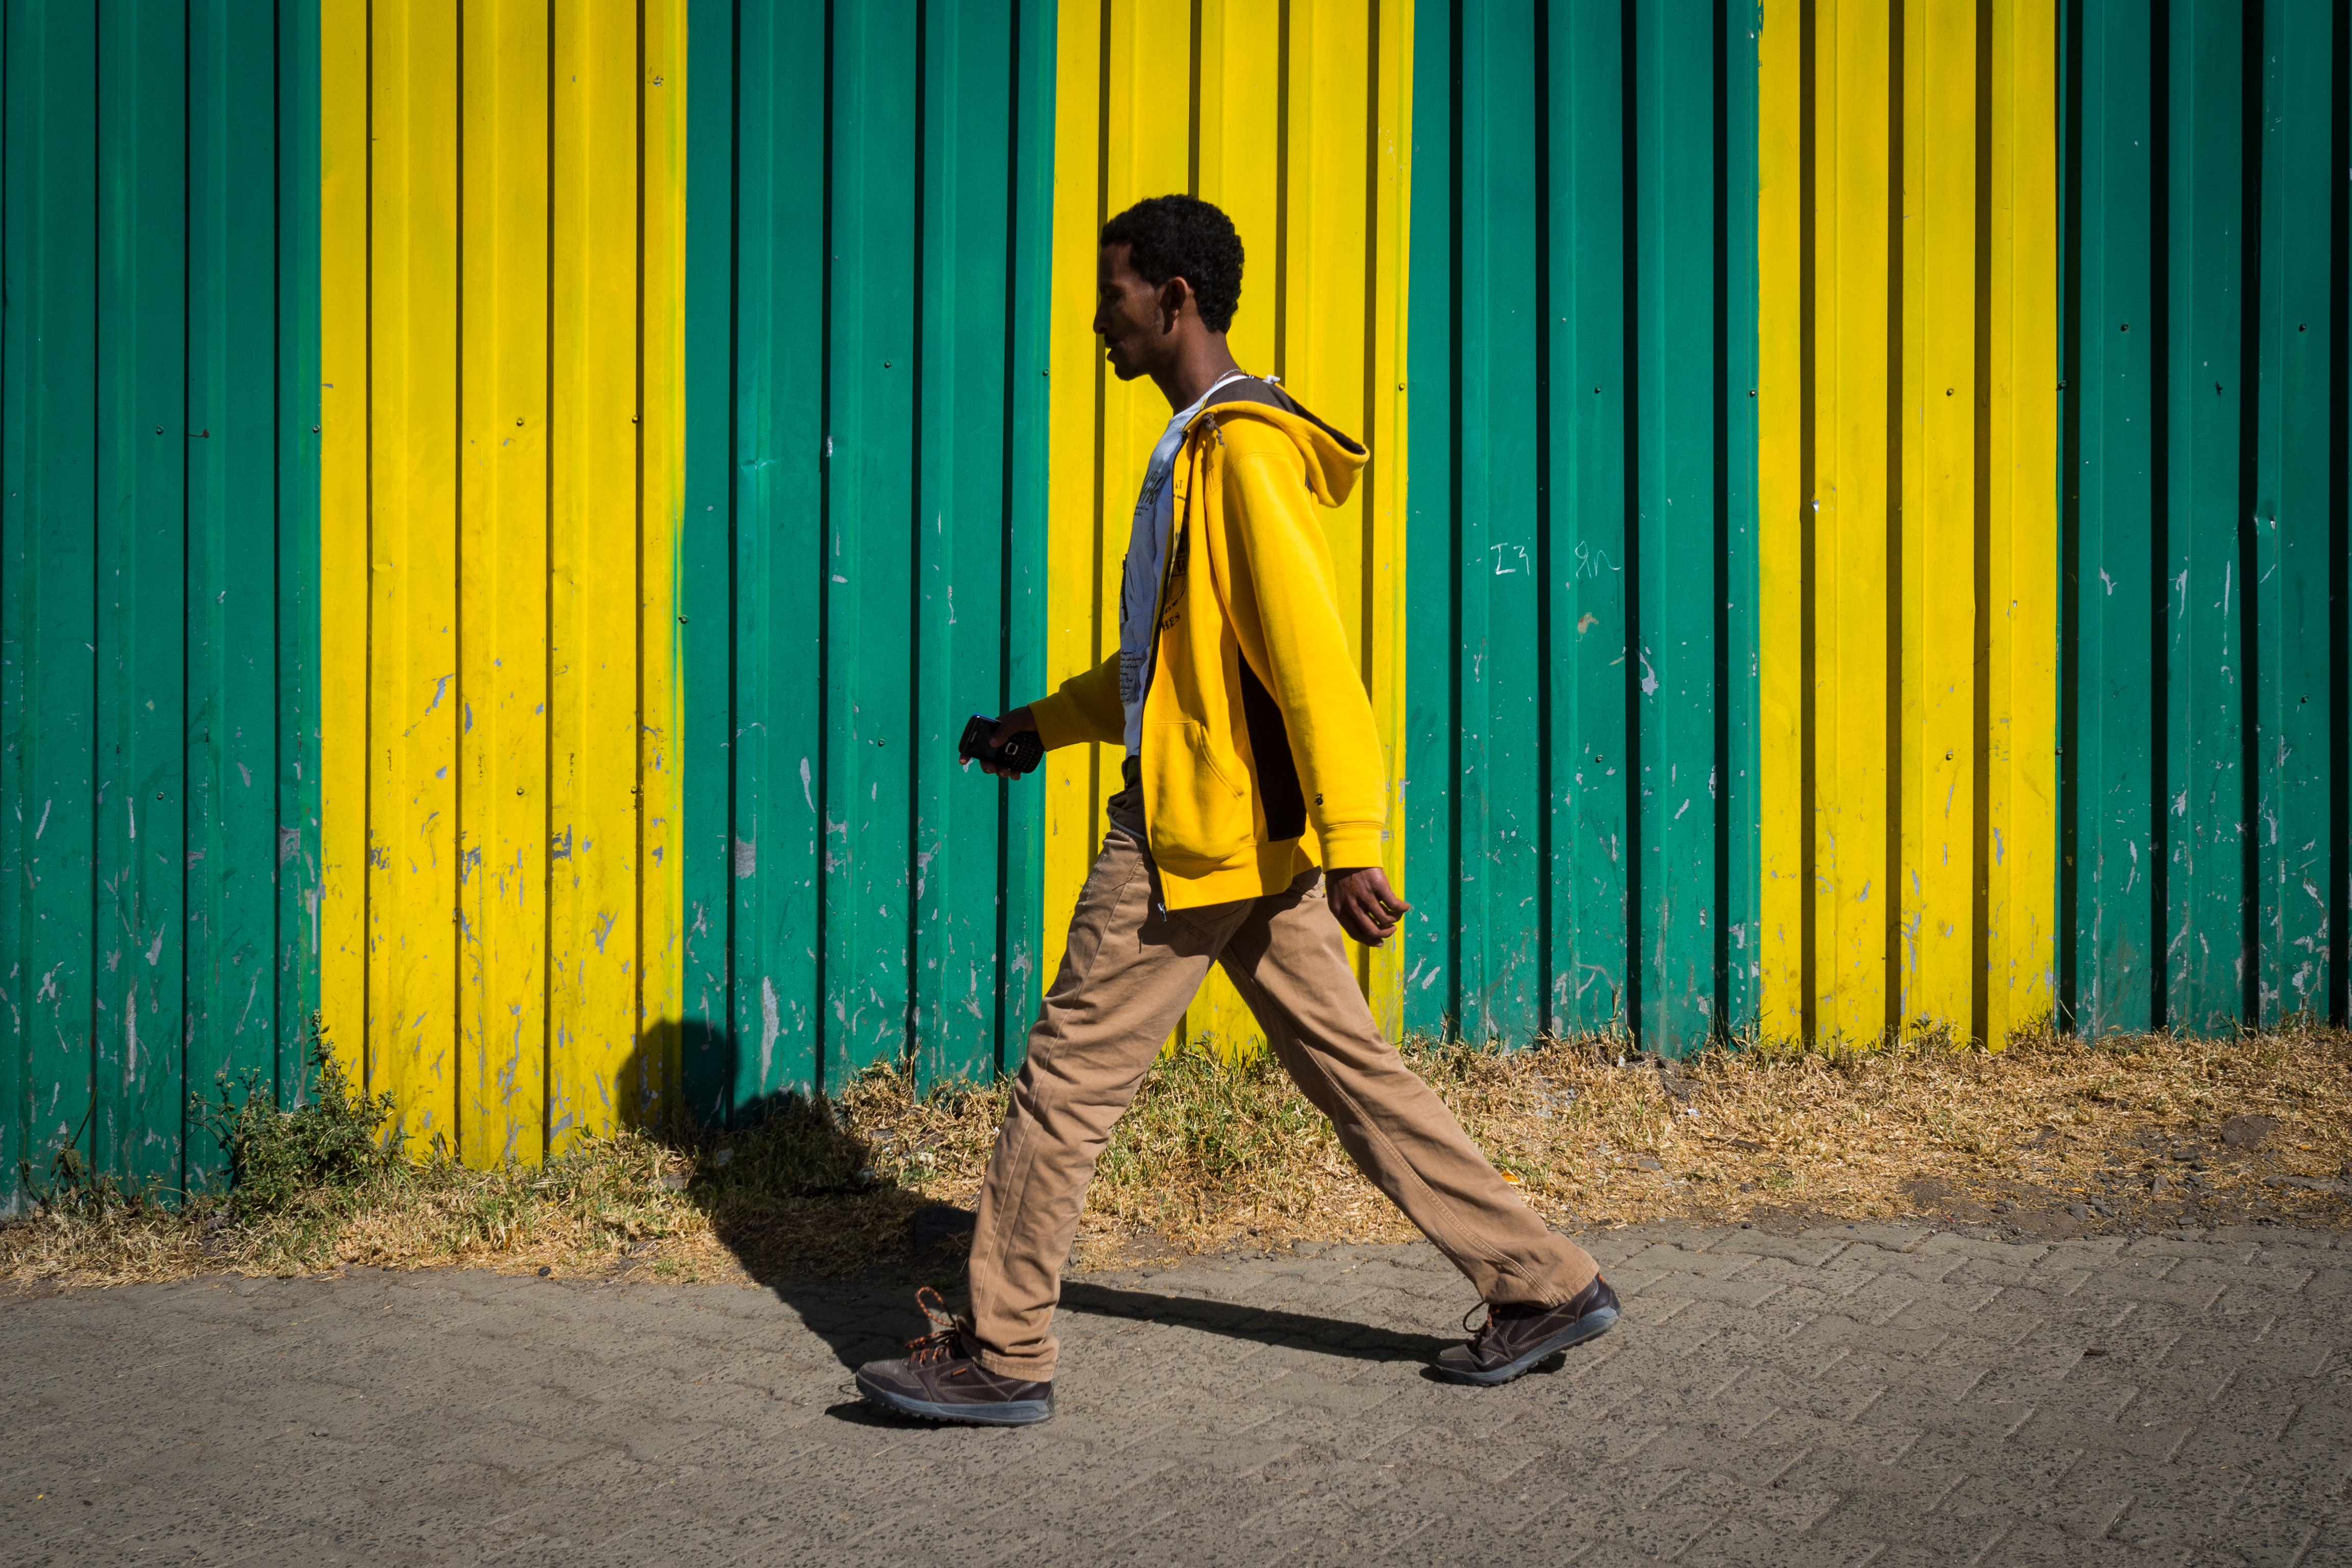
white, street, photography, spring, green, color, sitting, fashion, blue, black, yellow, performance art, streetphotography, flickr, thomas, olympus, omd, fuji, leica, monochrom, leuthard, hcb, thomasleuthard, human positions